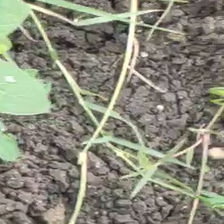
Weed species: Harali_(Cynodon_dactylon)